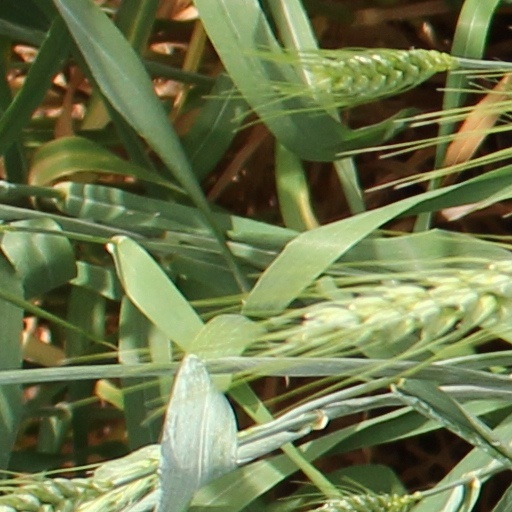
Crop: wheat